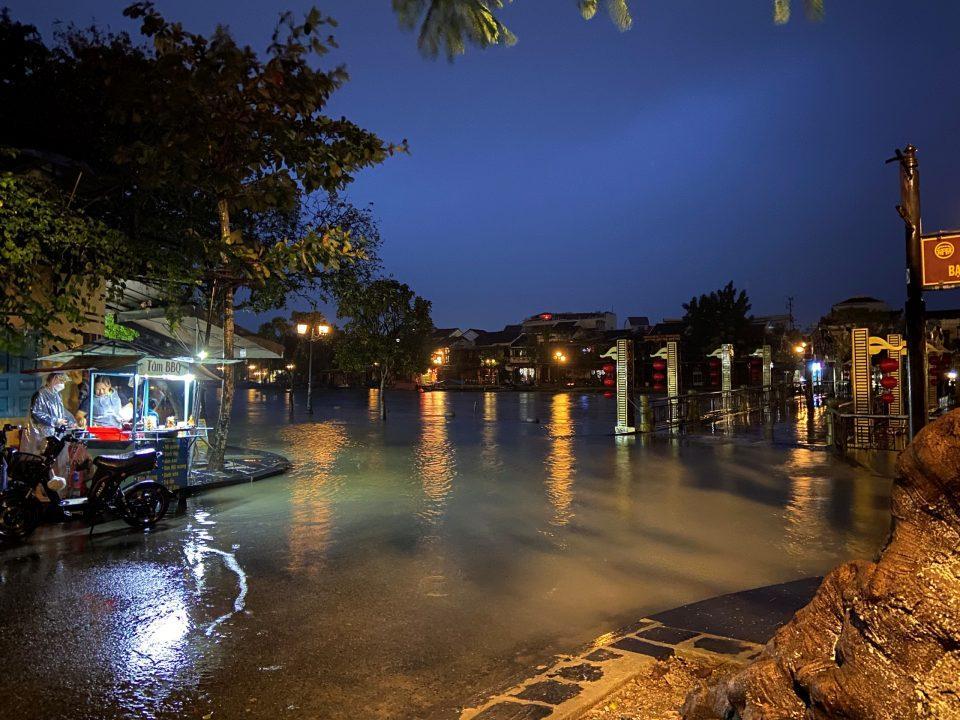
có một xe bán đồ ăn đặt ở bên lề của con đường bị ngập